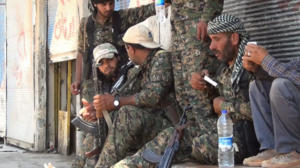
Membres de l'ASL et des YPG à Tall Abyad c. 24 juin 2015.
La guerre civile syrienne — ou révolution syrienne — est un conflit armé en cours depuis 2011 en Syrie. Elle débute dans le contexte du Printemps arabe par des manifestations majoritairement pacifiques en faveur de la démocratie contre le régime baasiste dirigé par le président Bachar el-Assad. Réprimé brutalement par le régime, le mouvement de contestation se transforme peu à peu en une rébellion armée.